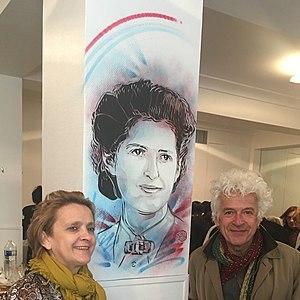
Madame Berthout, maire du 5ème arrondissement de Paris Monsieur François Marie De Gaulle-Anthonioz
C215, pseudonyme de Christian Guémy, est un artiste urbain, pochoiriste français, né en octobre 1973 à Bondy.
Geneviève de Gaulle-Anthonioz, née le 25 octobre 1920 à Saint-Jean-de-Valériscle et morte le 14 février 2002 à Paris, est une résistante française puis militante des droits humains et de la lutte contre la pauvreté.